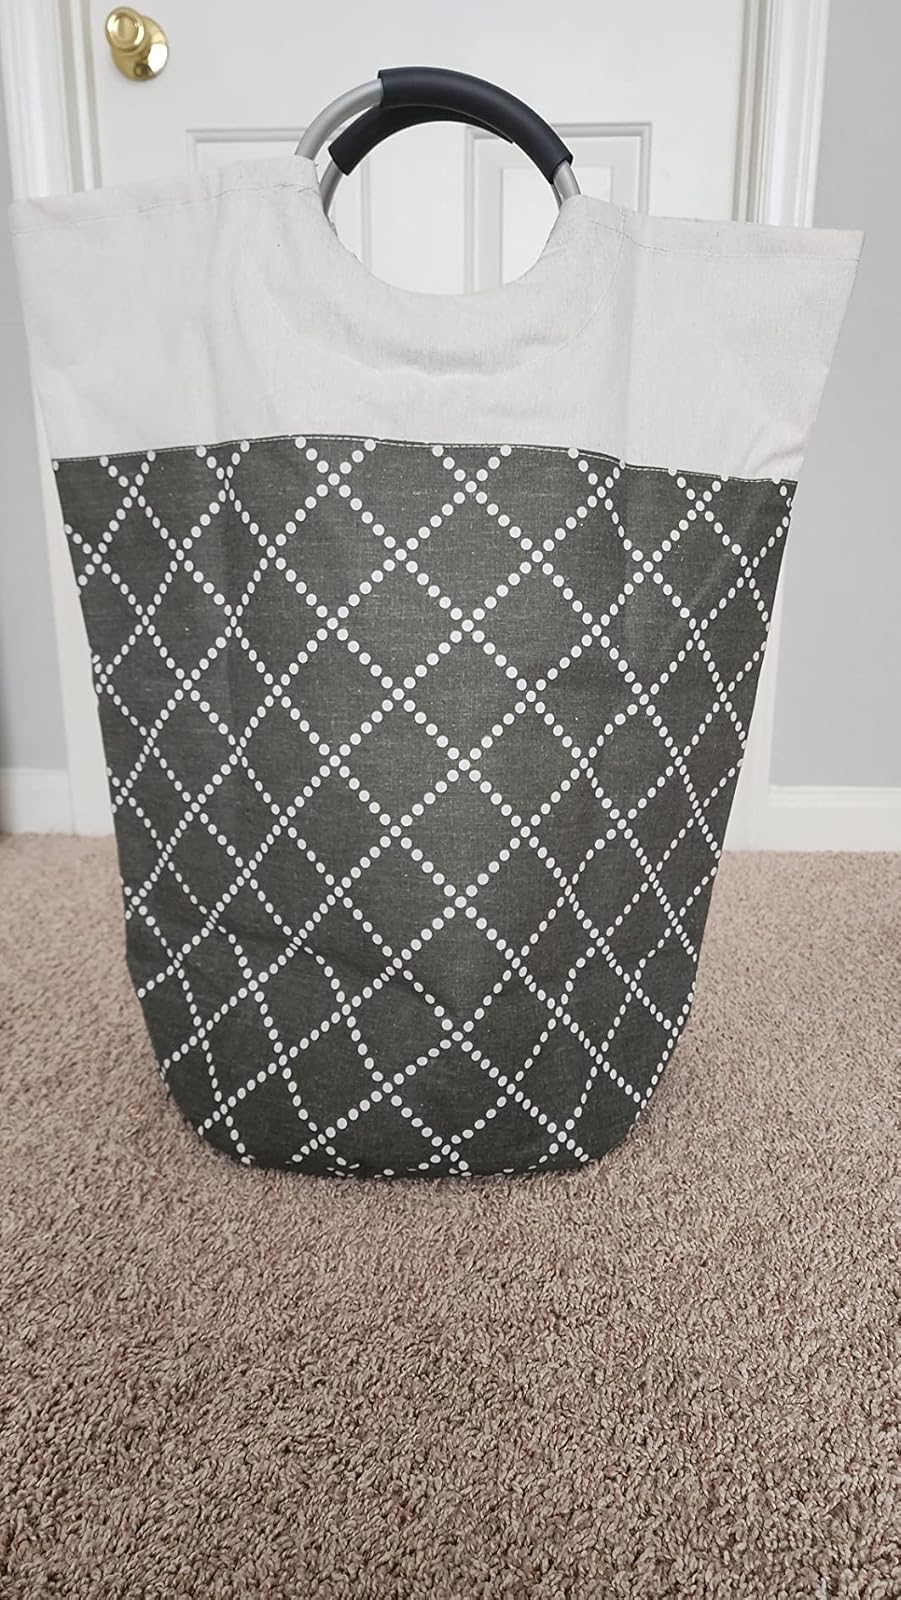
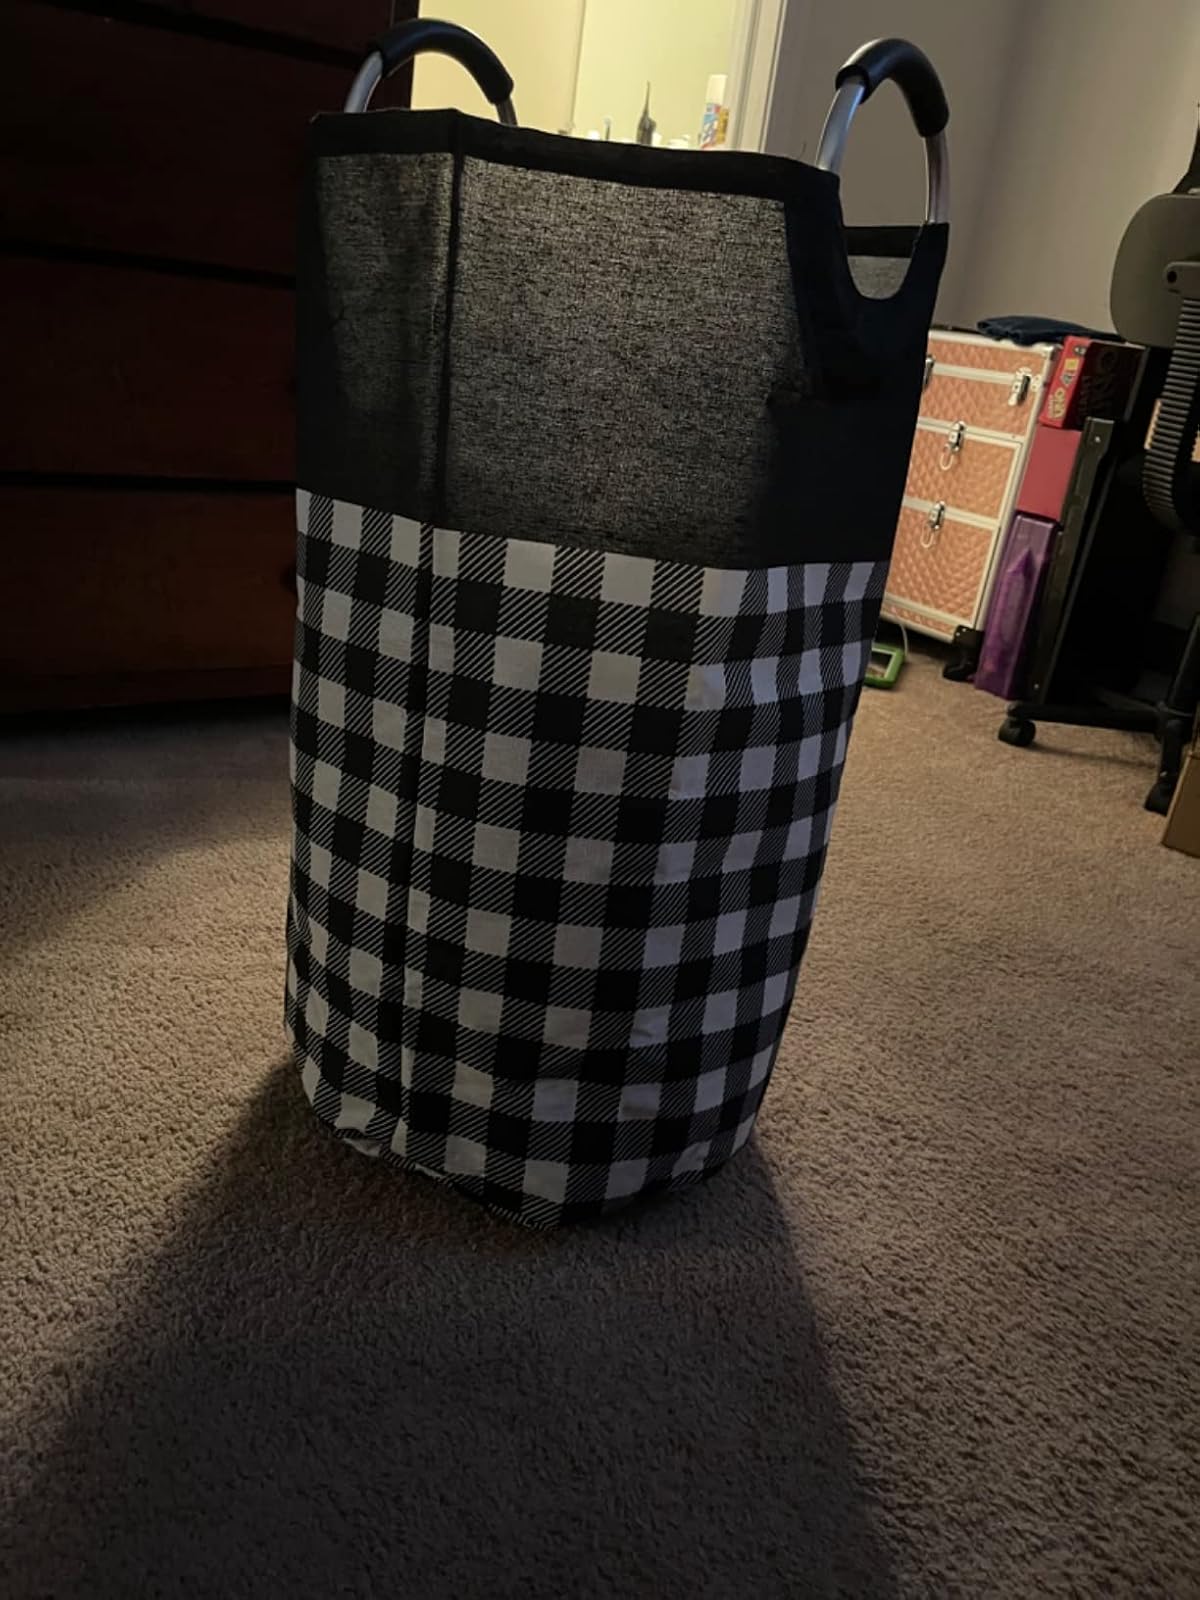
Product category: items_hamper
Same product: no